Catalinas Norte

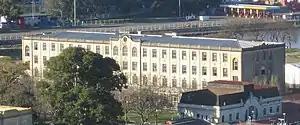
The Immigrants' Hotel, built on the Catalinas wharf, and opened in 1911

Francisco Seeber, a German Argentine businessman and legislator, created The Catalinas Warehouses and Pier Company, Ltd. in 1872 for the purpose of building a pier (near Paraguay Street), a wharf, and an office building. The acquired lands were east of the Paseo de Julio (now Leandro Alem Avenue).